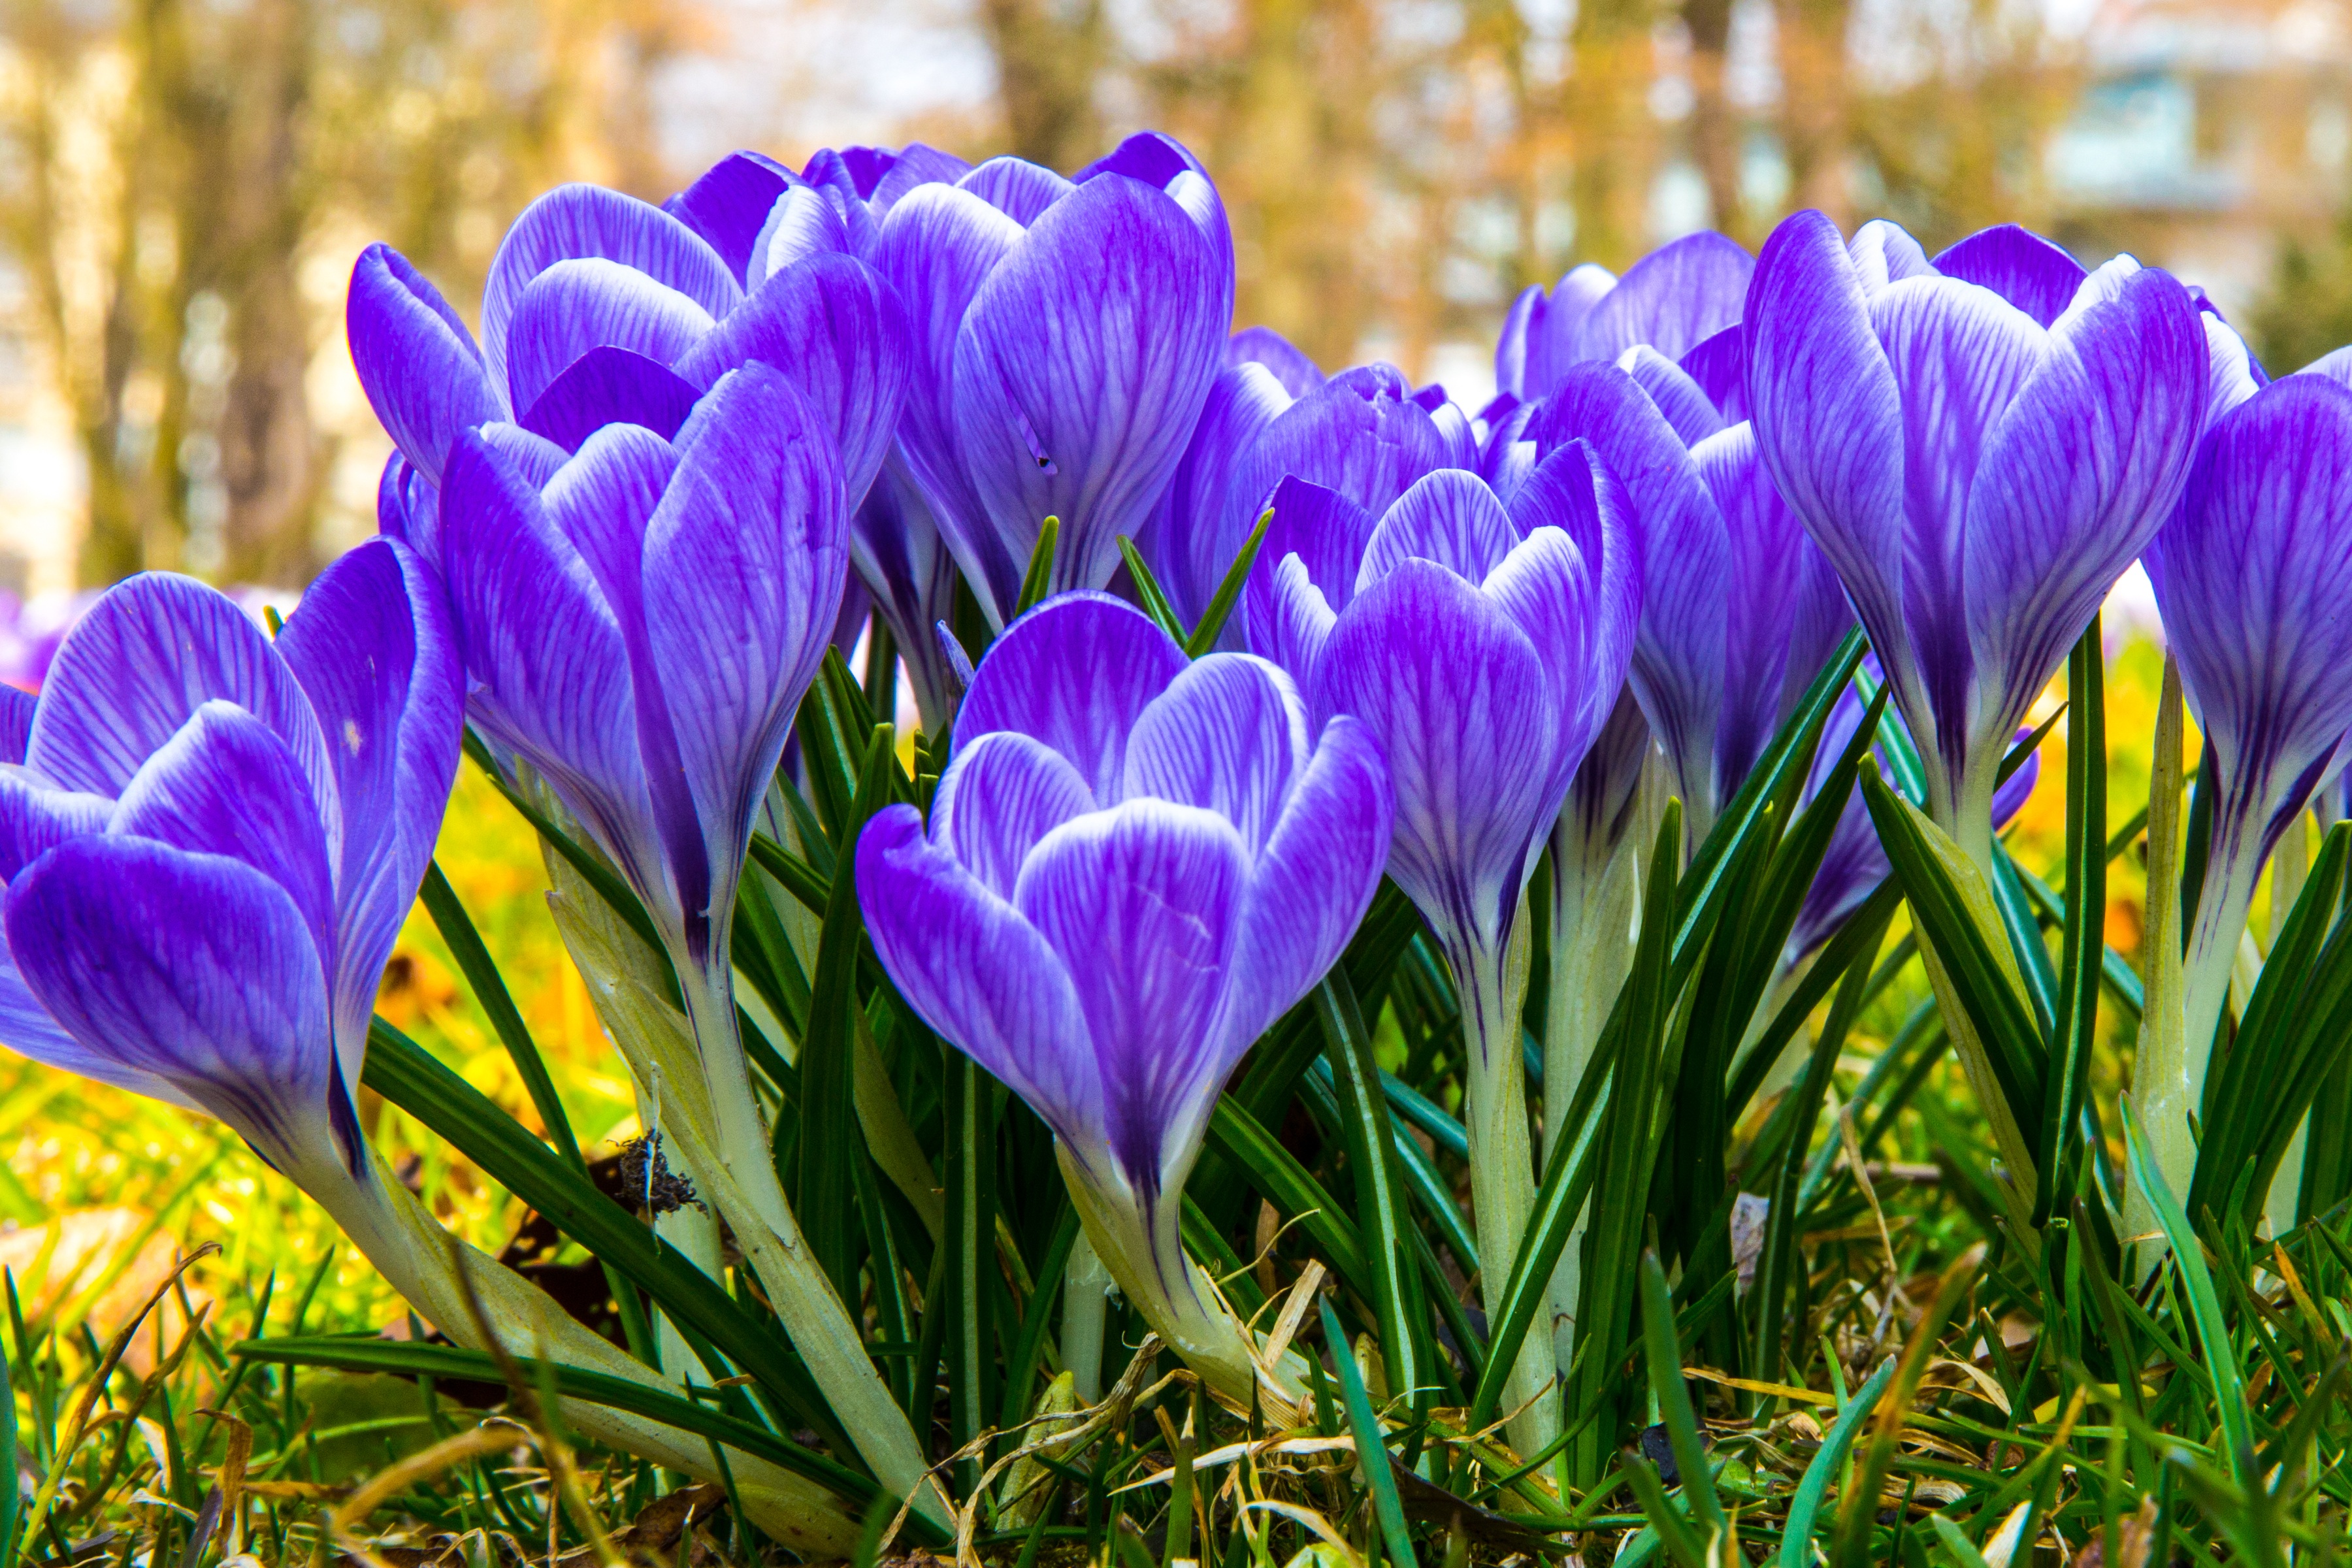
blossom, plant, flower, purple, bloom, spring, park, flora, flowers, farbenpracht, eye, march, april, crocus, february, spring flower, flowering plant, old cemetery, flower fullness, sea of flowers, bright colours, land plant, iris family